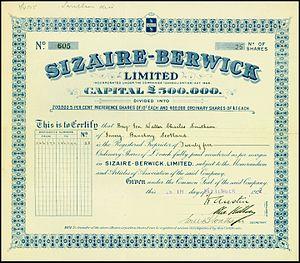
Sizaire-Berwick est un constructeur franco-anglais d'automobiles entre 1913 et 1927. L'entreprise, établie à Courbevoie, fabrique des automobiles de luxe. Mais son financement provient d'Angleterre, où la plupart des véhicules sont assemblés et vendus. Au début des années 1920, les automobiles Sizaire-Berwick sont également fabriquées en Angleterre.